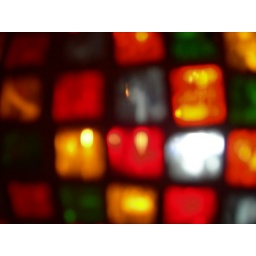
Stained glass candle in the restaurant in the castle.